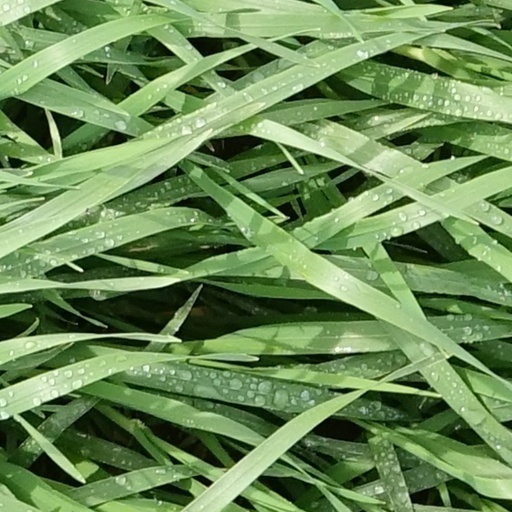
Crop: wheat